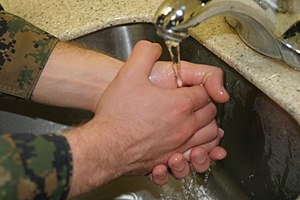
OCD
Overdreven håndvaskning er et almindeligt symptom på OCD
OCD, på dansk obsessiv-kompulsiv tilstand eller tvangslidelse, er en psykiatrisk lidelse med tilbagevendende tvangstanker og/eller tvangshandlinger.